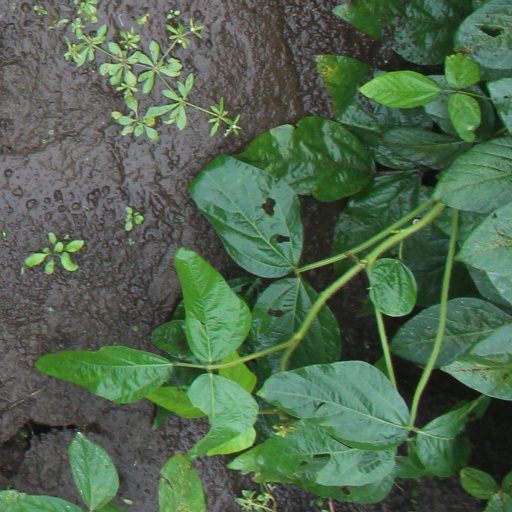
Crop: soybean